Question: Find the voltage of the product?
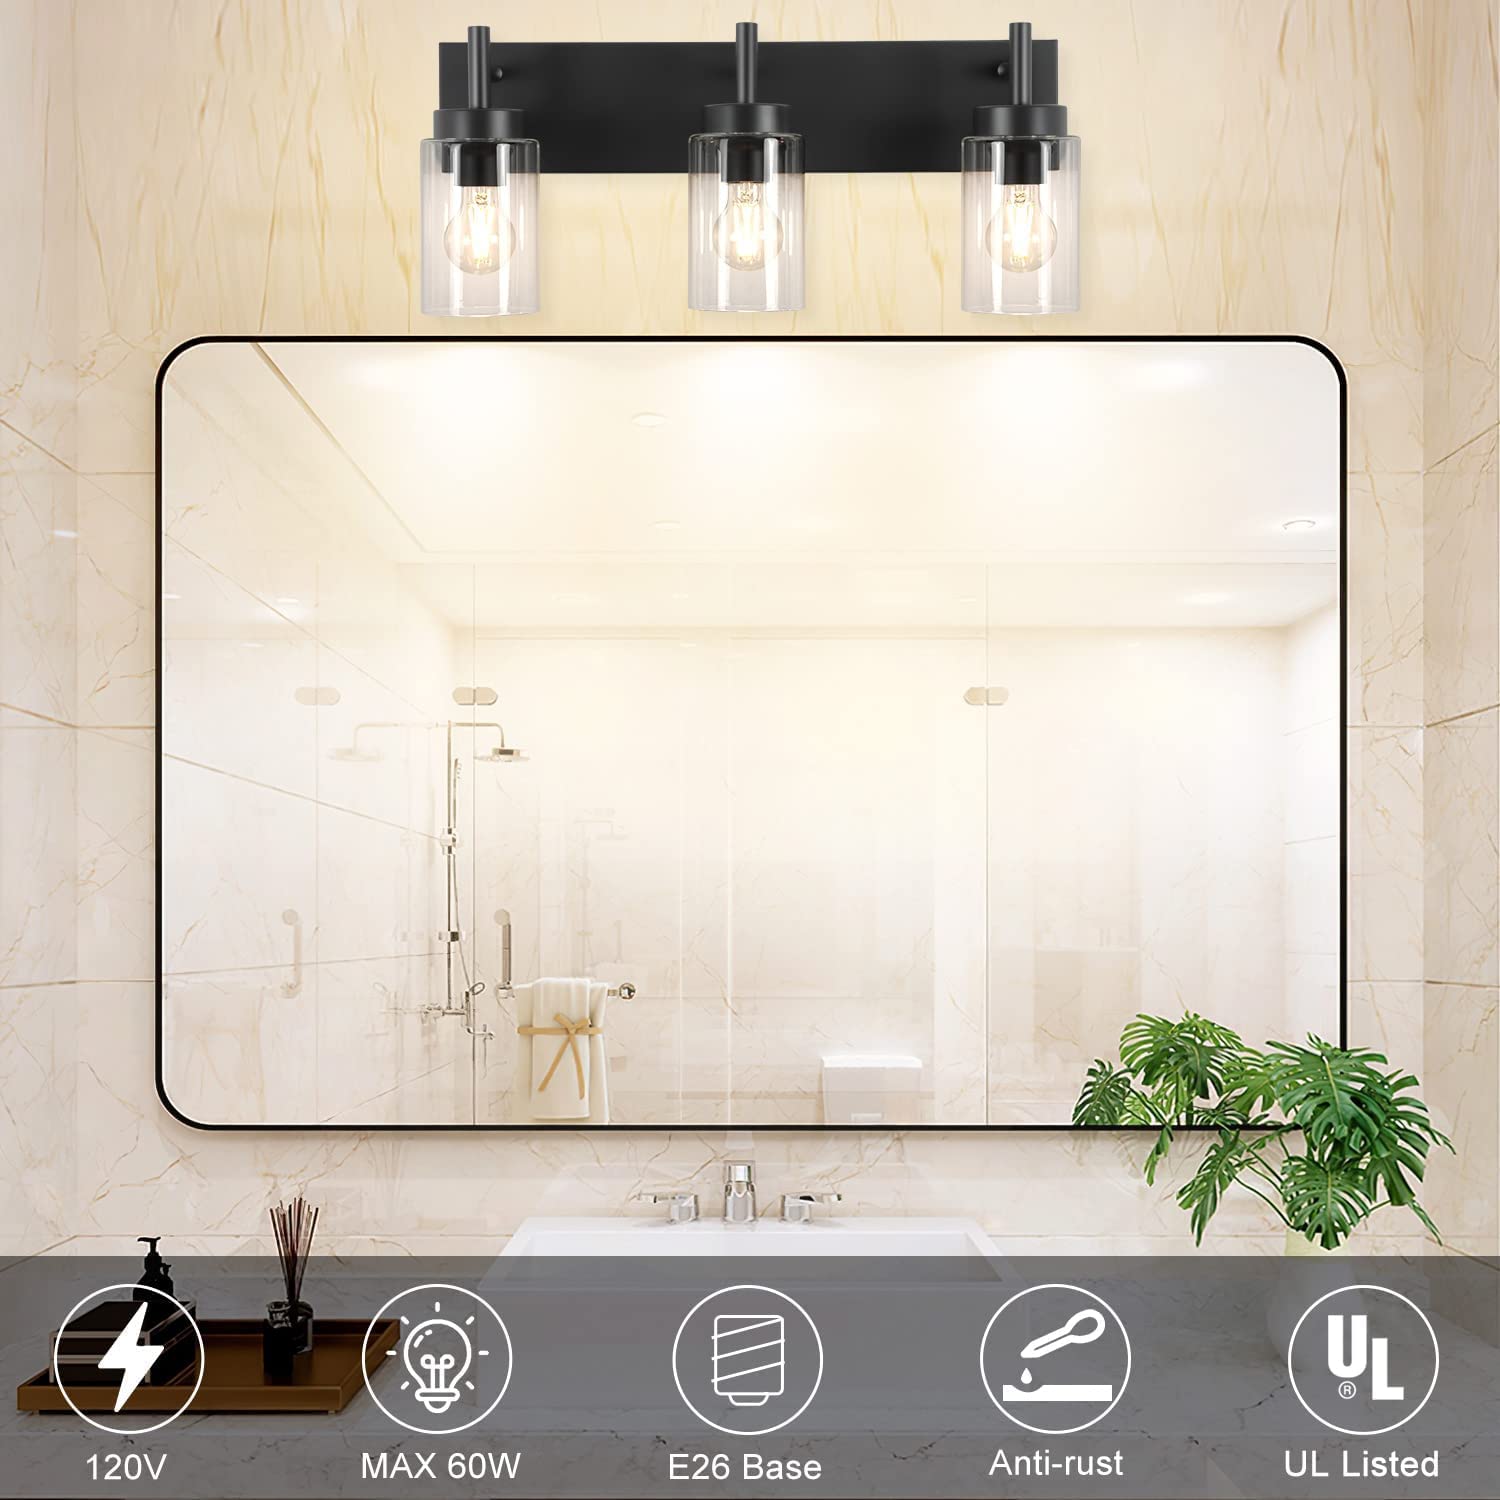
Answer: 120.0 volt